Sean Bean

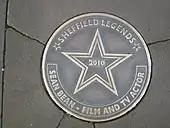
Sheffield Legends plaque in Bean's home city of Sheffield.

Shaun Mark Bean was born in the Handsworth suburb of Sheffield on 17 April 1959, the son of Rita (née Tuckwood) and Brian K. Bean (born 1934). He has a younger sister, Lorraine. His paternal grandfather, Harold Bean Jr. (1914–2001), served in the Royal Navy in the Second World War and was a stud mill labourer who later became a pacifist. His father owned a fabrication company that employed 50 people, including Bean's mother, who worked as a secretary. Despite becoming relatively wealthy, the family never moved away from the council estate as they preferred to remain close to friends and family. As a child, Bean smashed a glass door during an argument, which left a piece of glass embedded in his leg that briefly impeded his walking, and left a large scar. This prevented him from pursuing his ambition of playing football professionally.